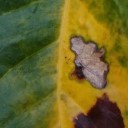
Label: Miner